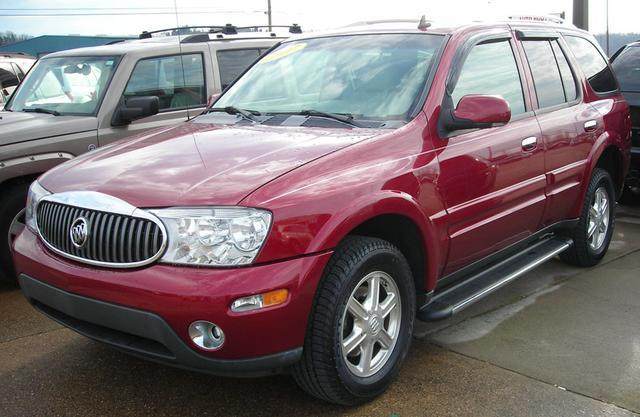
Car model: 2007 Buick Rainier SUV